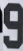
Number: 9